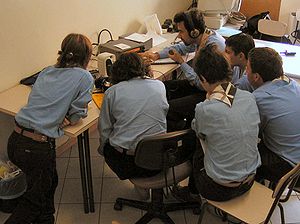
Jamboree On The Air/Internet
Scouts on the Radio during Jamboree On The Air
På Jamboree On The Air/Internet mødes op mod en halv million spejdere verden over på afstand under den årlige virtuelle jamboree, der altid afholdes den tredje hele weekend i oktober.